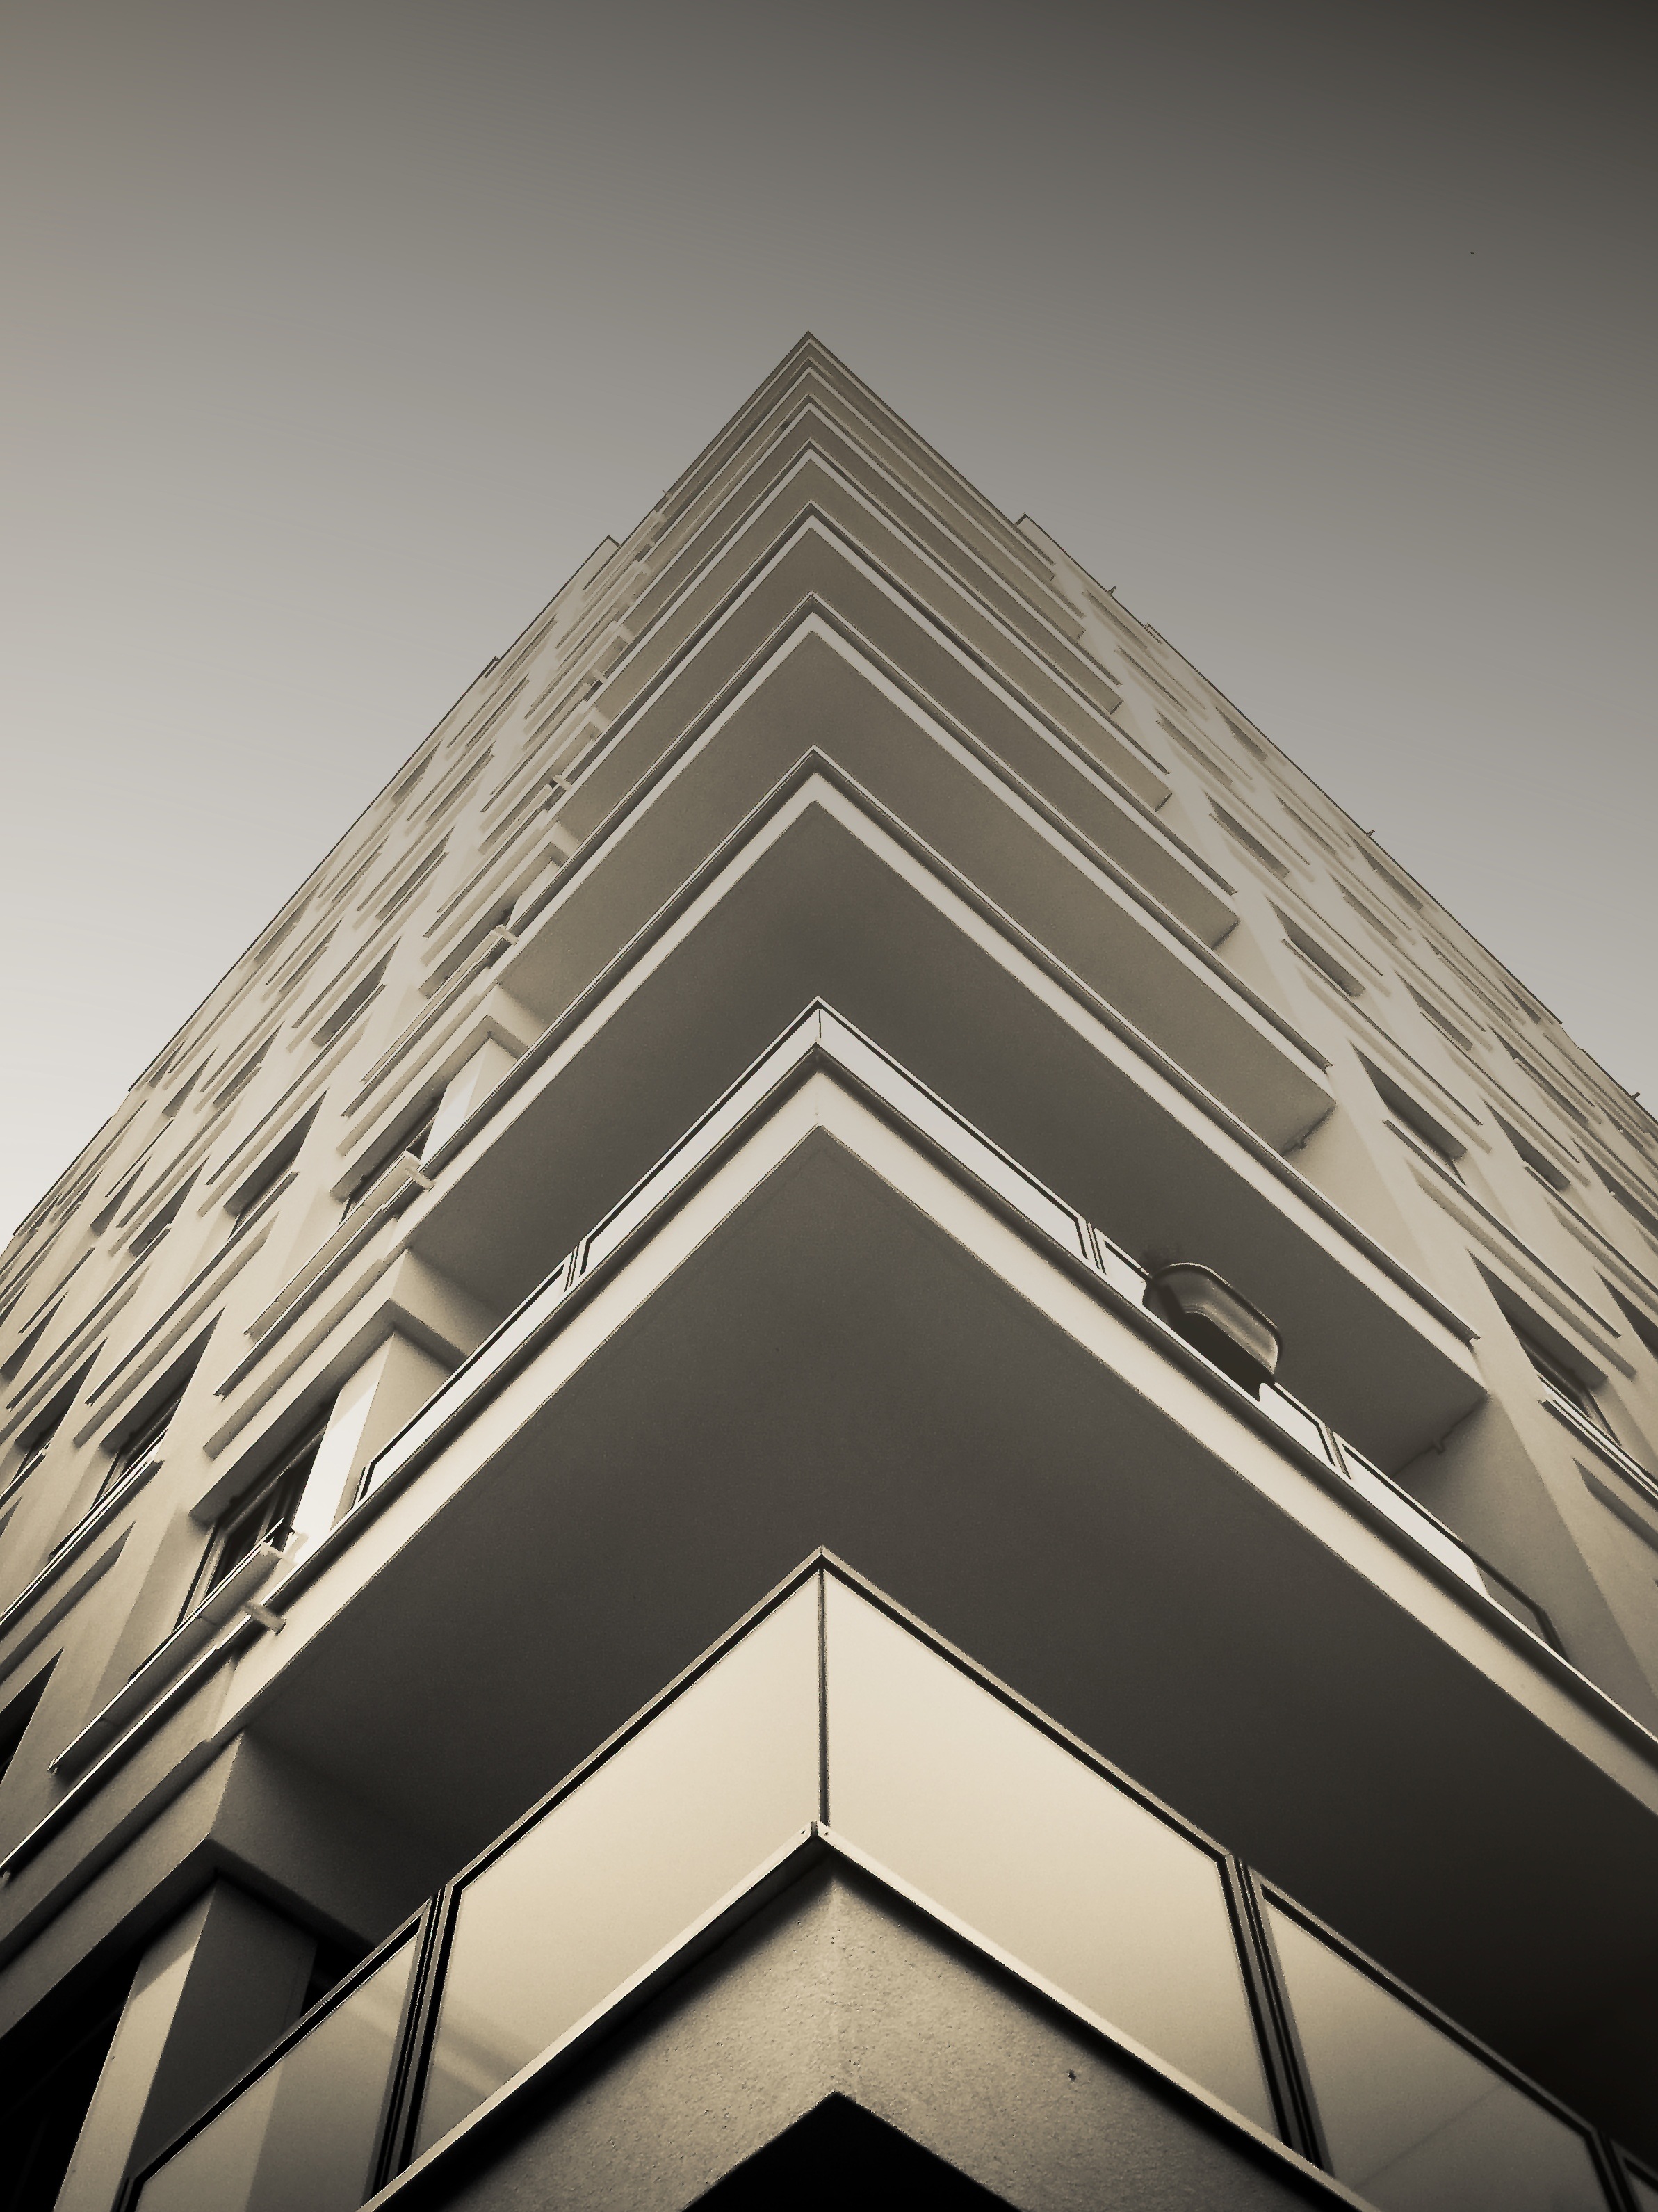
architecture, structure, white, house, roof, building, city, home, skyscraper, ceiling, line, facade, monochrome, tower block, design, corner, symmetry, shape, daylighting